Biology

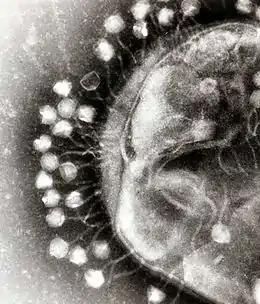
Bacteriophages attached to a bacterial cell wall

Eukaryotes are hypothesized to have split from archaea, which was followed by their endosymbioses with bacteria (or symbiogenesis) that gave rise to mitochondria and chloroplasts, both of which are now part of modern-day eukaryotic cells. The major lineages of eukaryotes diversified in the Precambrian about 1.5 billion years ago and can be classified into eight major clades: alveolates, excavates, stramenopiles, plants, rhizarians, amoebozoans, fungi, and animals. Five of these clades are collectively known as protists, which are mostly microscopic eukaryotic organisms that are not plants, fungi, or animals. While it is likely that protists share a common ancestor (the last eukaryotic common ancestor), protists by themselves do not constitute a separate clade as some protists may be more closely related to plants, fungi, or animals than they are to other protists. Like groupings such as algae, invertebrates, or protozoans, the protist grouping is not a formal taxonomic group but is used for convenience. Most protists are unicellular; these are called microbial eukaryotes.